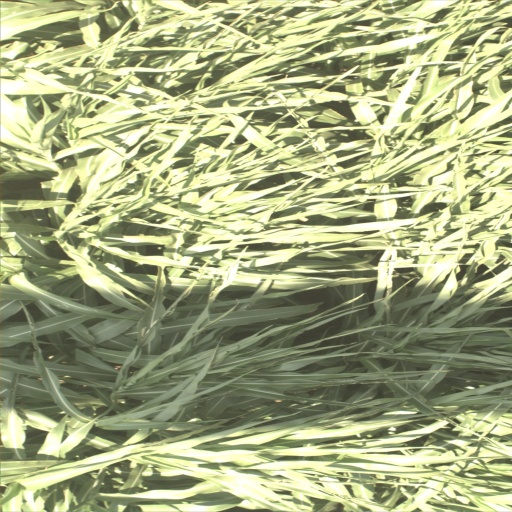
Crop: sorghum